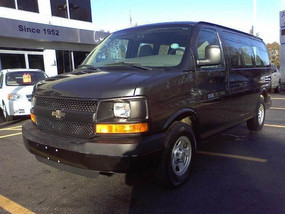
Car model: 2007 Chevrolet Express Van